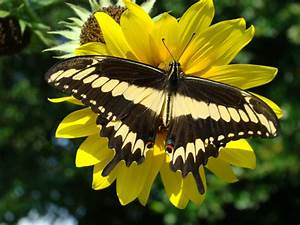
Label: farfalla